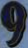
Number: 9